Bus transport in the United Kingdom

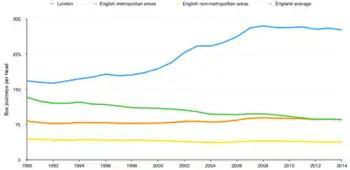
Bus journeys in England per head from 1990 to 2014

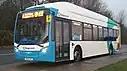
Stagecoach bus in Sunderland advertising the £2 bus fare cap

Many municipal and former NBC companies struggled to adjust to on-road competition and were sold to their management, employees, or other operators, which were in turn bought by one of the now-dominant bus operator groups - sometimes referred to as 'private', or 'group' operators. PTEs were also required to split and sell their bus departments. The largest of the group operators - FirstGroup began as the Aberdeen municipal transport department - then renamed as Grampian Regional Transport - which was willingly sold by their local authority and grew by acquisition.